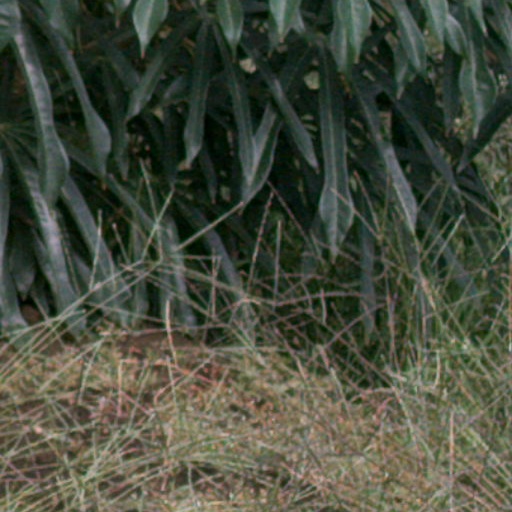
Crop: cassava